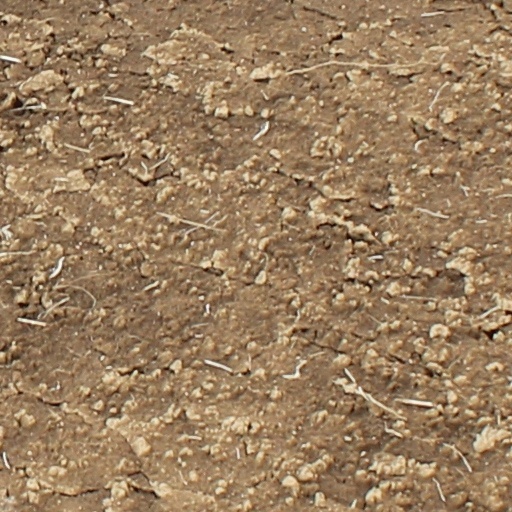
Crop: wheat